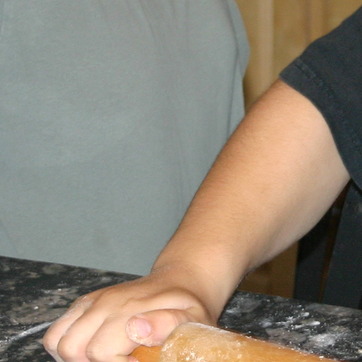
Material: fabric